Rayden (rapper)

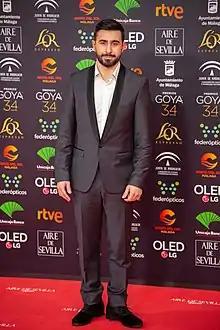
Rayden in 2020

David Martínez Álvarez (born 30 July 1985), better known by his stage name Rayden, is a Spanish rapper.